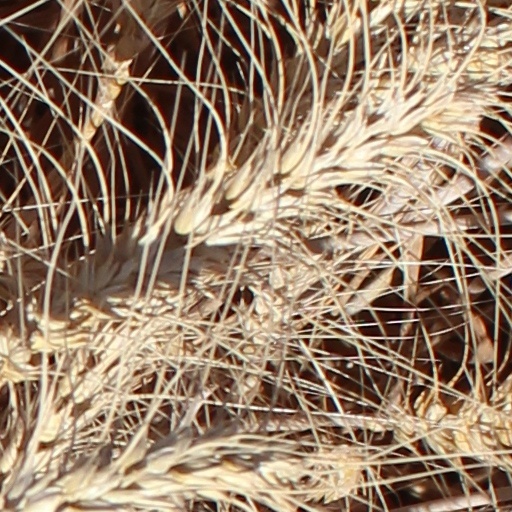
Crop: wheat